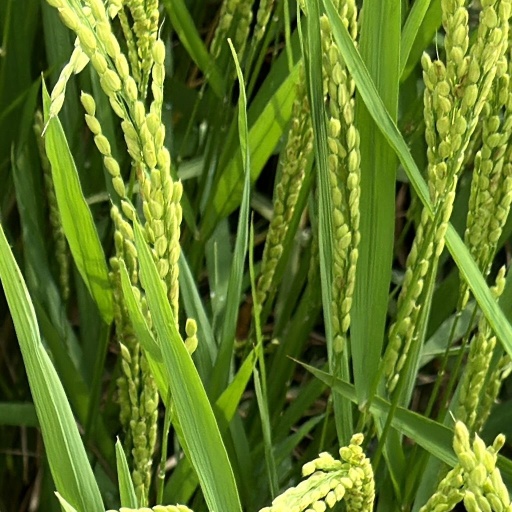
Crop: rice